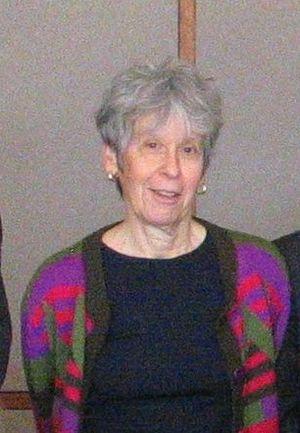
Les études de genre forment un champ de recherche pluridisciplinaire qui étudie les rapports sociaux entre les sexes. Le genre est considéré comme une construction sociale et est analysé dans « tous les domaines des sciences humaines et sociales : histoire, sociologie, anthropologie, psychologie et psychanalyse, économie, sciences politiques, géographie… ».
Joan Wallach Scott /d͡ʒoʊn ˈwɒlək skɑt/, née le 18 décembre 1941 à Brooklyn, est une historienne américaine dont les travaux, initialement consacrés au mouvement ouvrier français, se sont orientés à partir des années 1980 vers l'histoire des femmes dans une perspective du genre. Elle a été initialement influencée par le marxisme et les mobilisations de gauche des années 1960, puis par le féminisme dans les années 1970, par la French Theory dans les années 1980 puis par la psychanalyse.